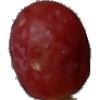
Label: Grape Pink 1